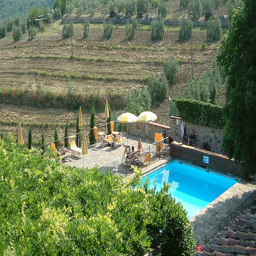
An outdoor pool with multiple sunbathers lounging
A patio that has umbrellas on it beside a pool.
a big swimming pool that is by some trees
Large pool with yellow umbrellas next to it sitting in an open field.
A swimming pool next to a patio with sun umbrellas and reclining chairs.